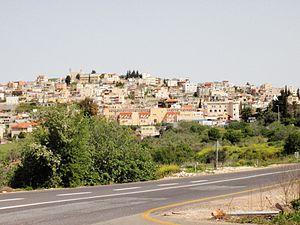
Jish aussi appelé Gush Halav est une ville de Haute-Galilée, situé sur les pentes nord du Mont Meron, à 9 kilomètres au nord de Safed, dans le district du Nord d'Israël. Sa population est majoritairement maronite et grecque-catholique melkite, avec une minorité musulmane sunnite.